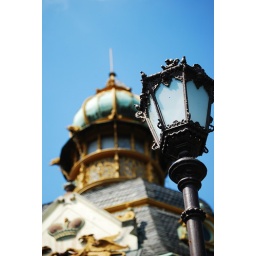
building on hill in prague